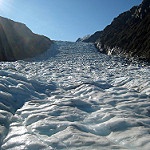
Scene: Outdoor